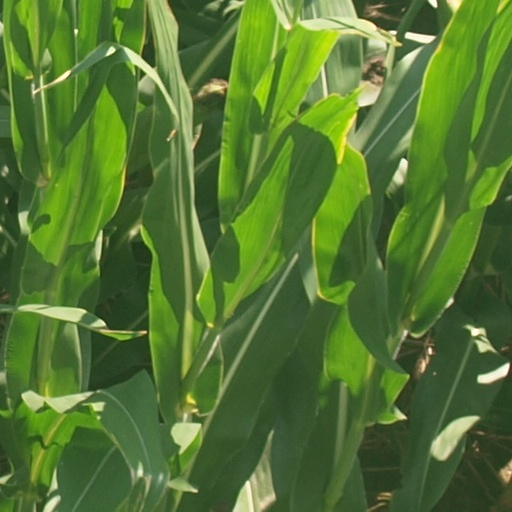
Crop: maize; corn